Stanislaus Kostka

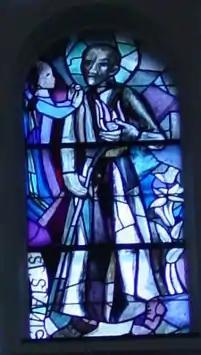
Portrait in stained glass, Church Liesing

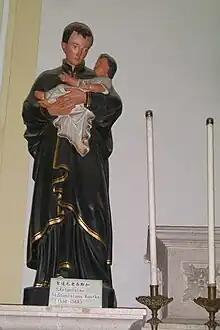
St. Stanislaus Kostka. St. Joseph's Church, Macao.

St. Thérèse of Lisieux wrote a “play” or “pious recreation” about Saint Stanislaus Kostka. Her sister Pauline had asked Thérèse to write verses and theatrical entertainment for liturgical and community festivals. "Like Stanislaus, [Therese] thought she was going to die young having accomplished nothing, 'with empty hands.' From then on, her desire to do good after her death intensified."